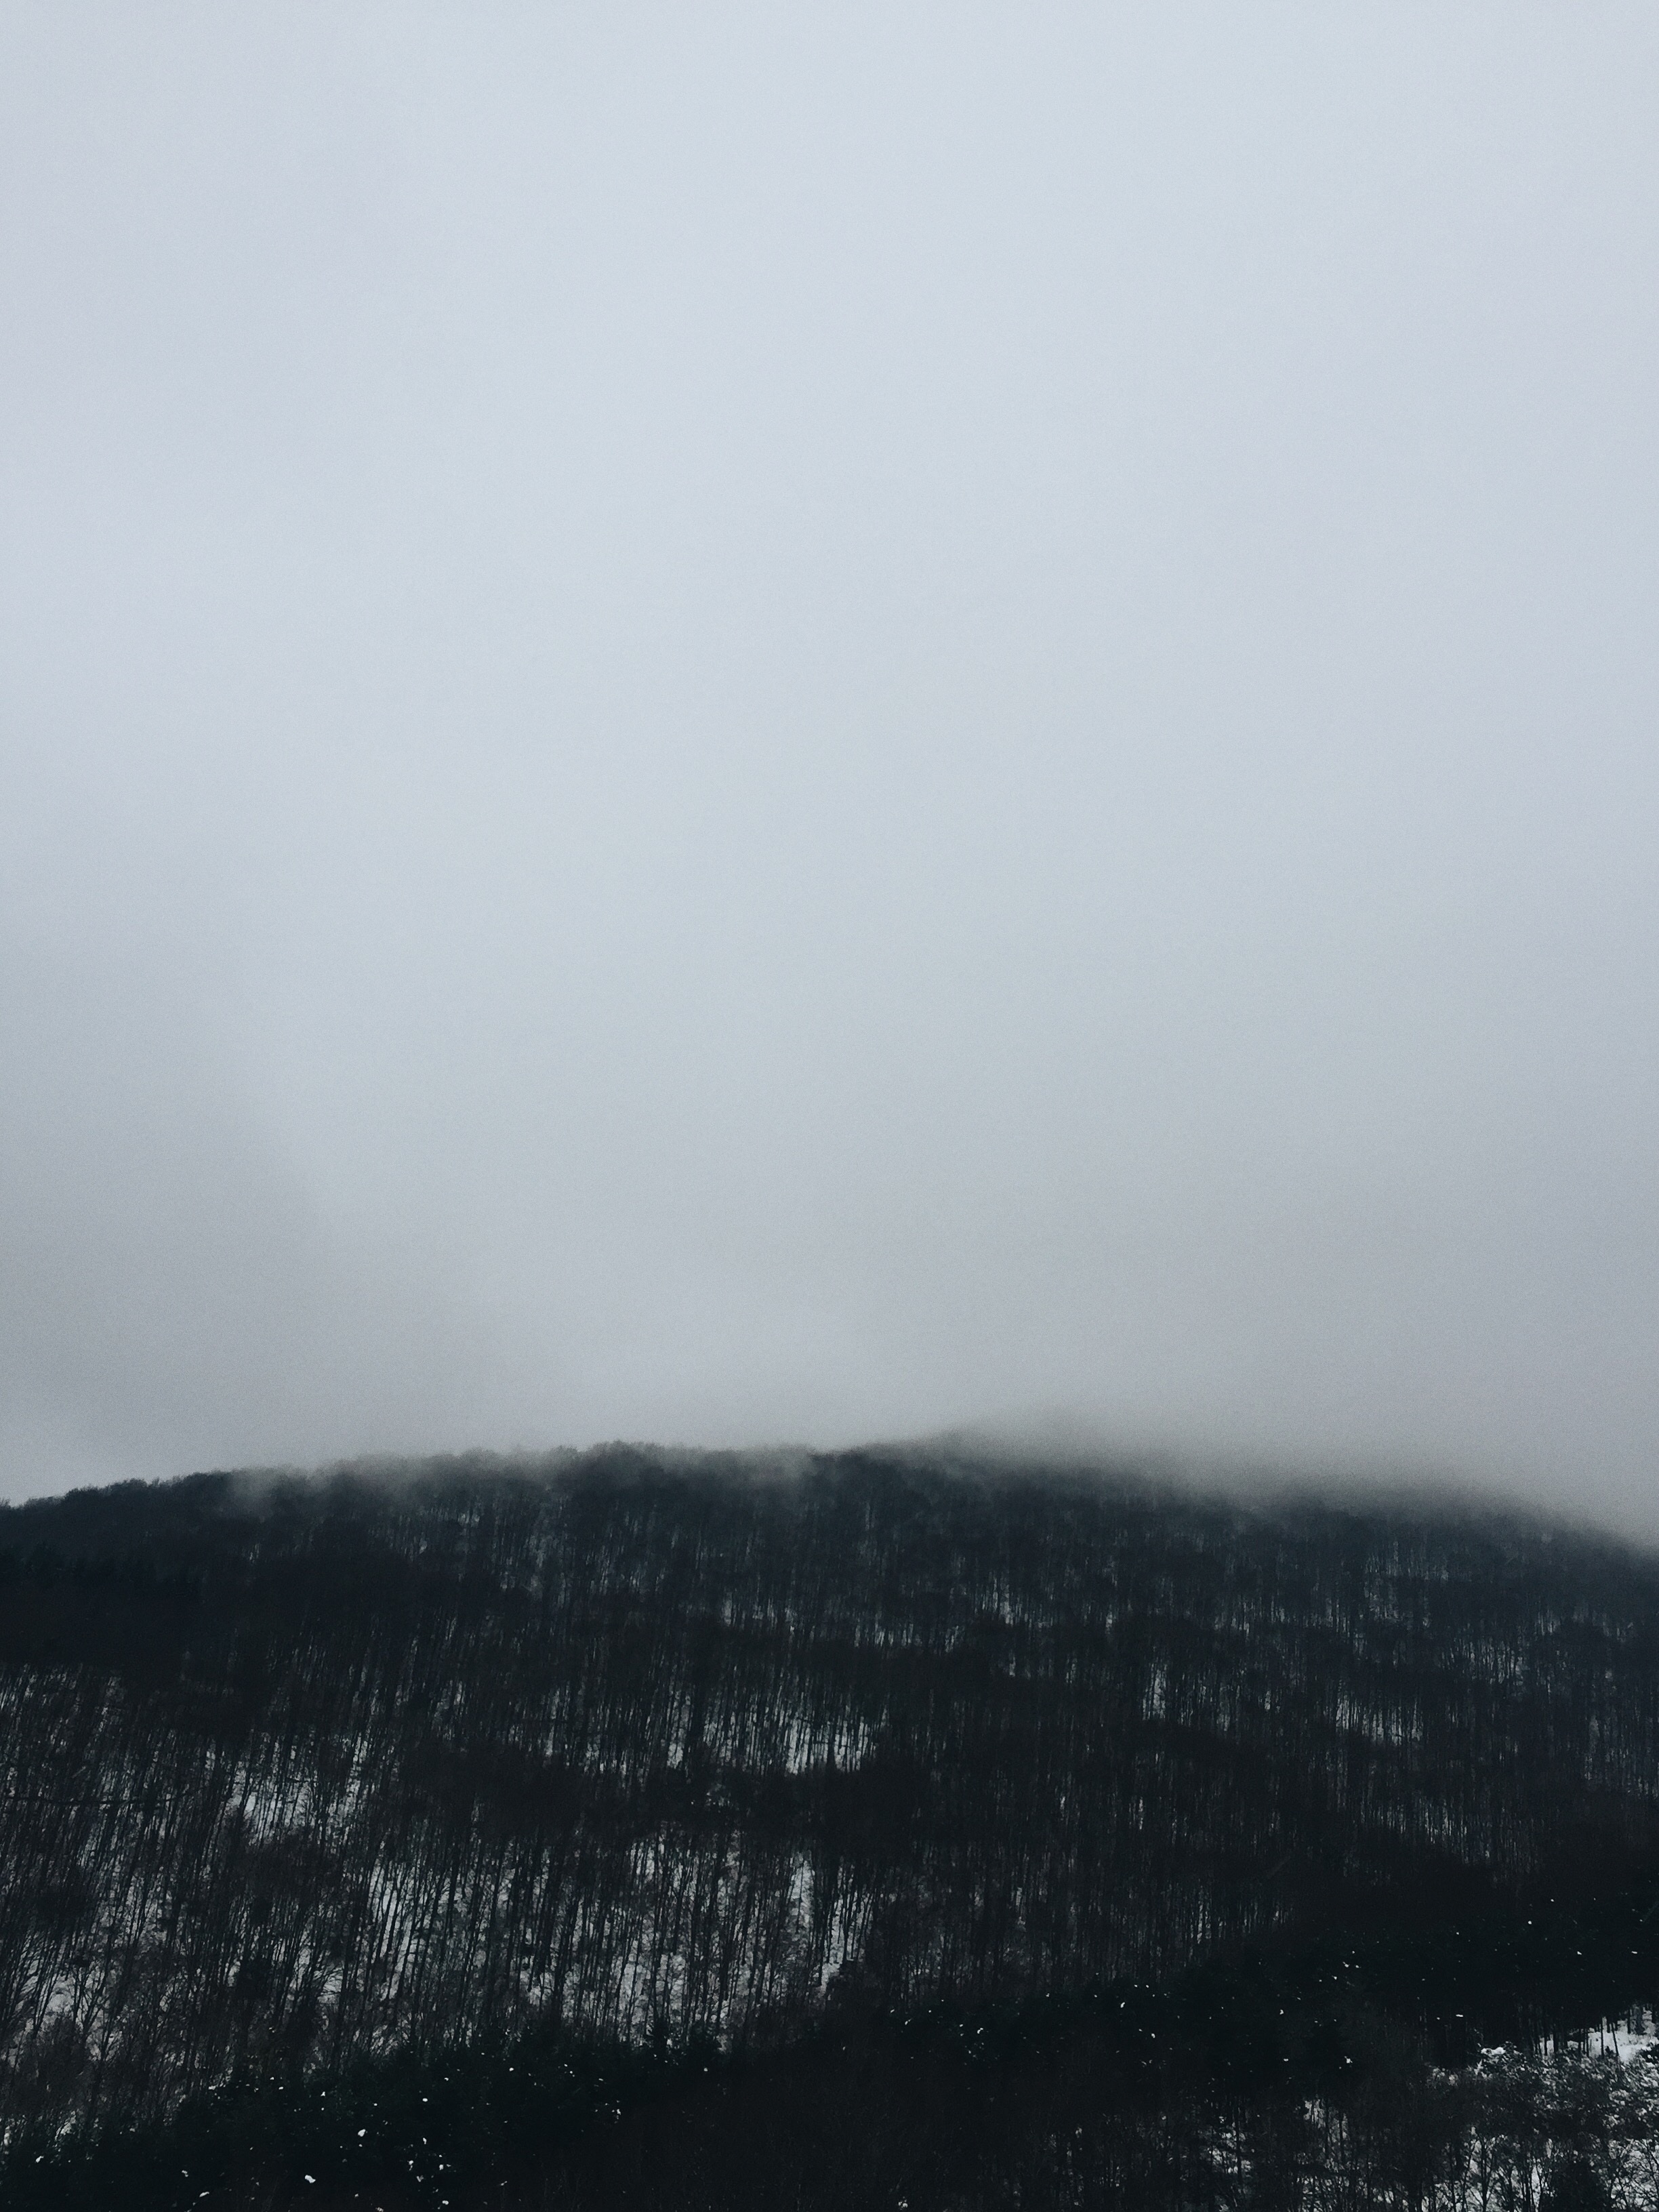
horizon, mountain, snow, cloud, sky, fog, mist, morning, hill, wind, dawn, atmosphere, weather, haze, atmospheric phenomenon, atmosphere of earth